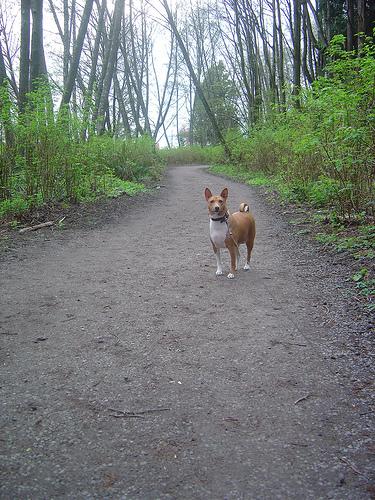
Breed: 243-n000103-basenji